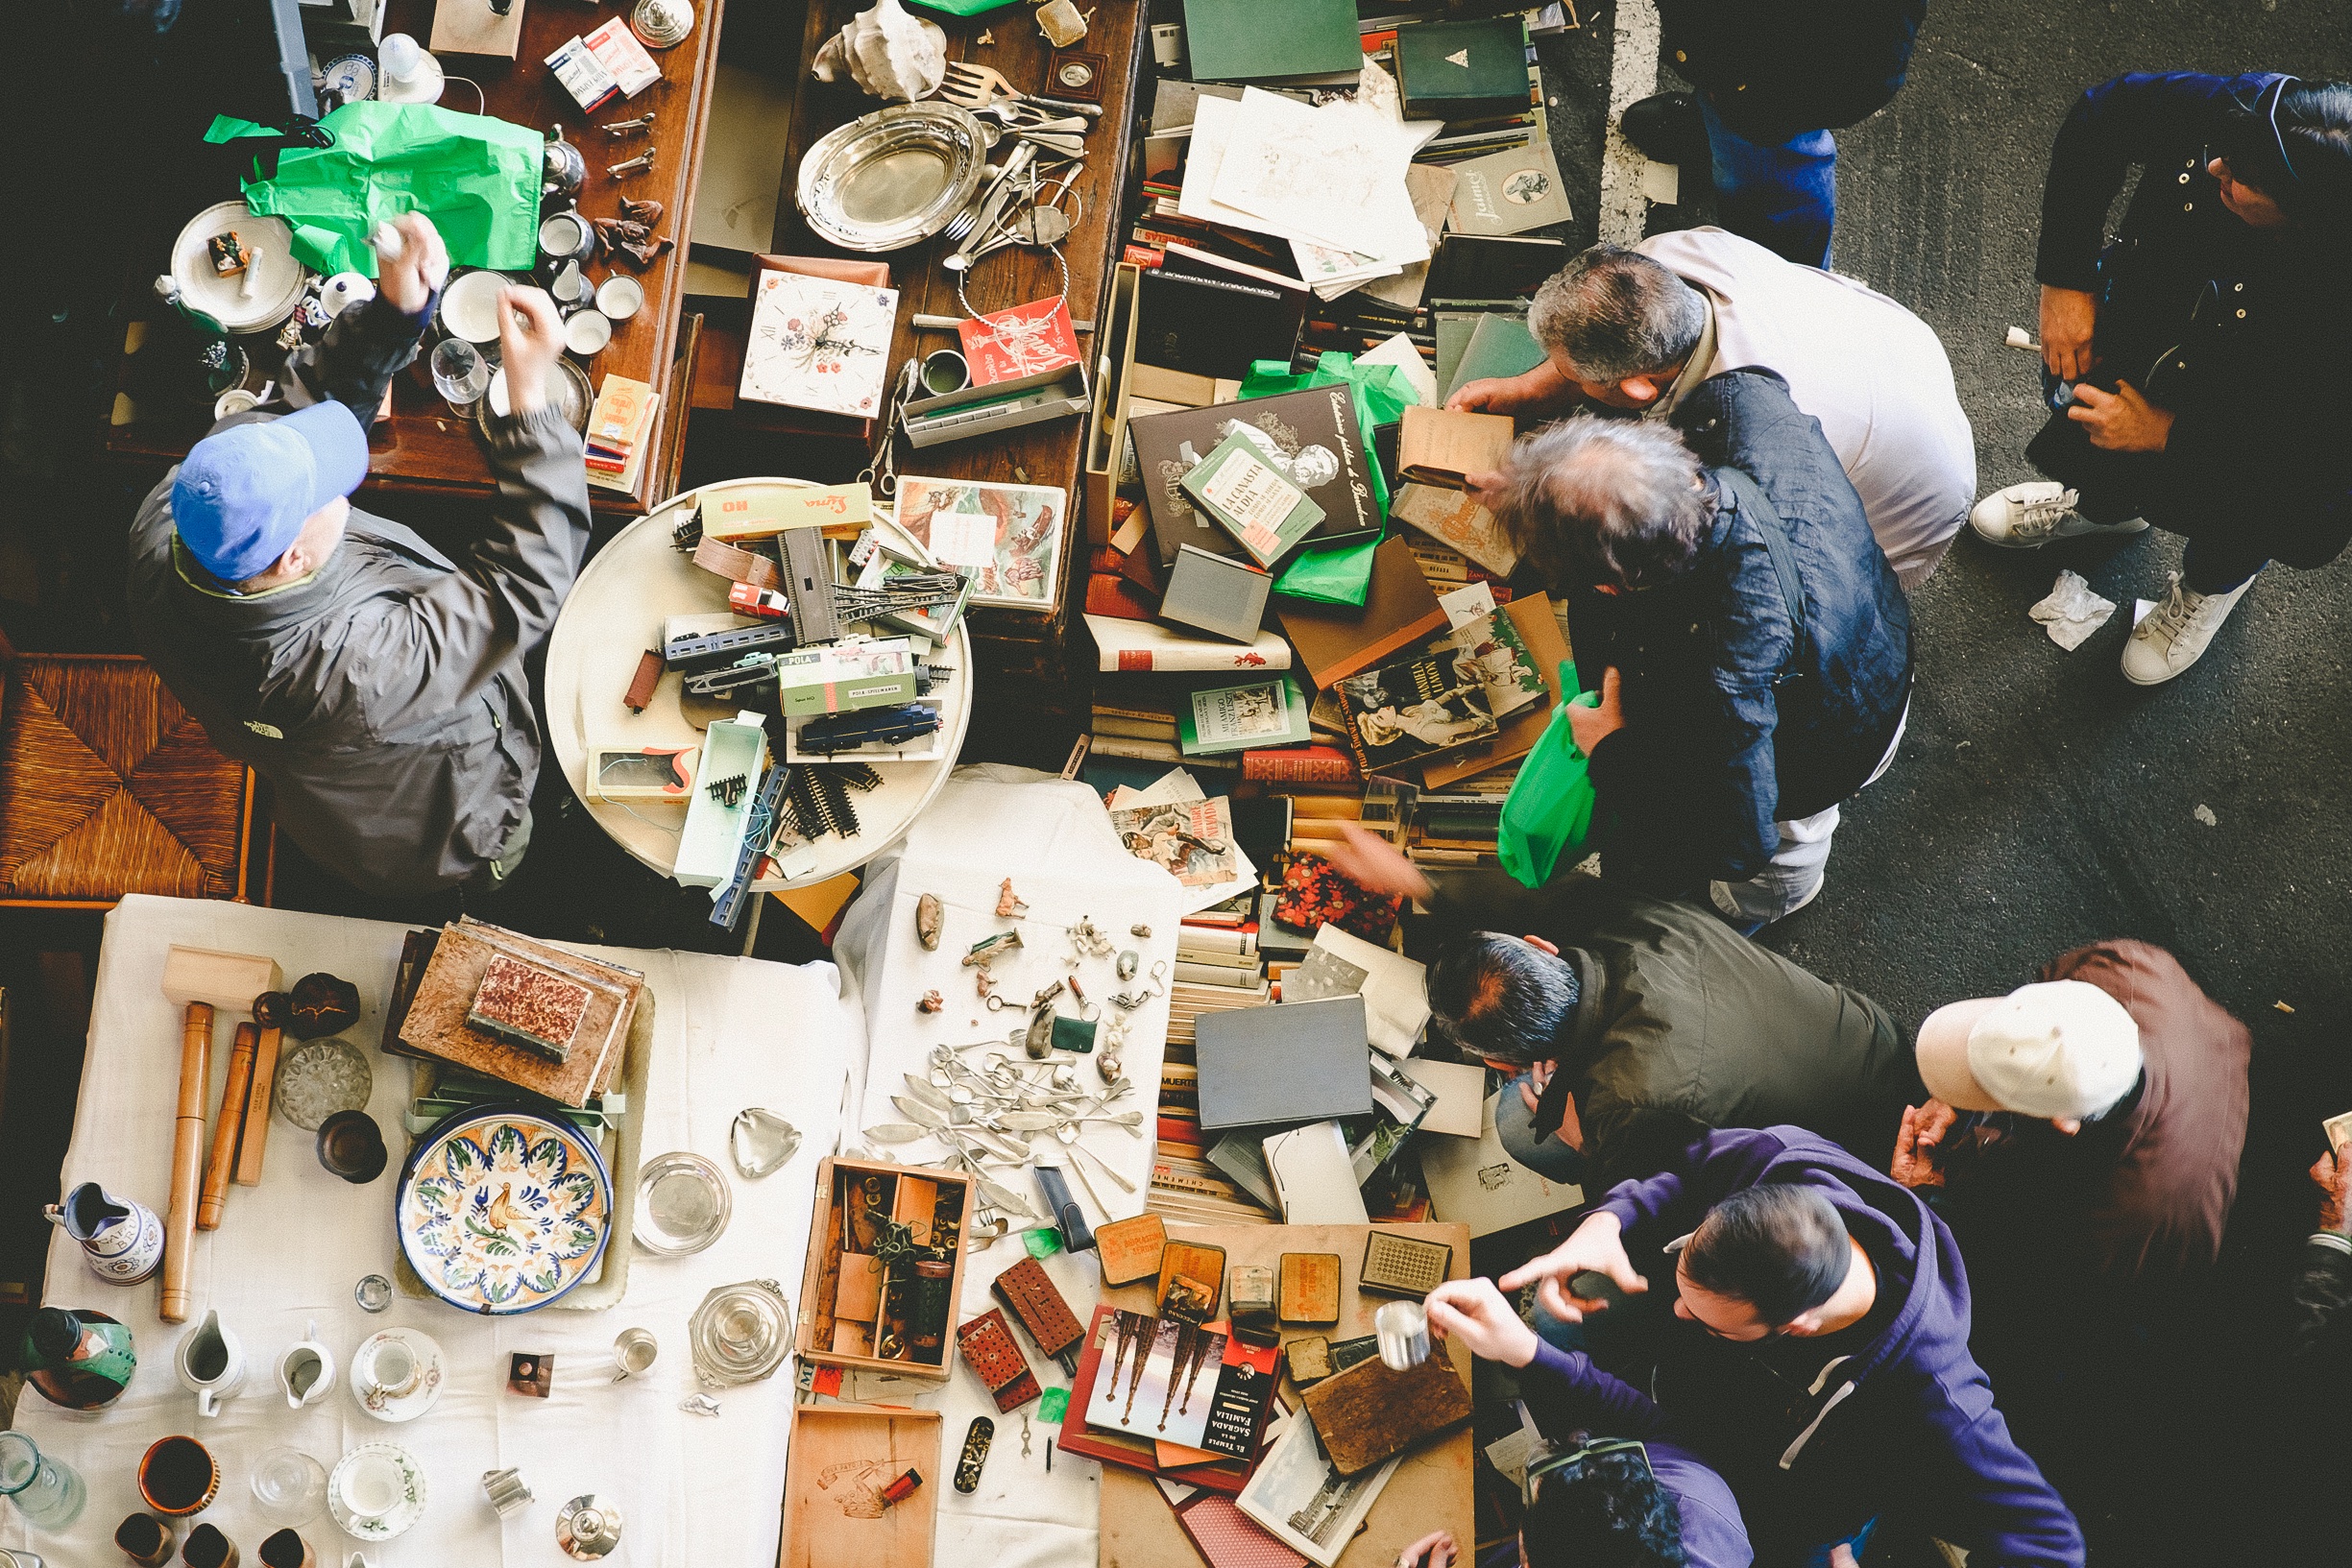
working, creative, people, workspace, toy, from above, comics, screenshot